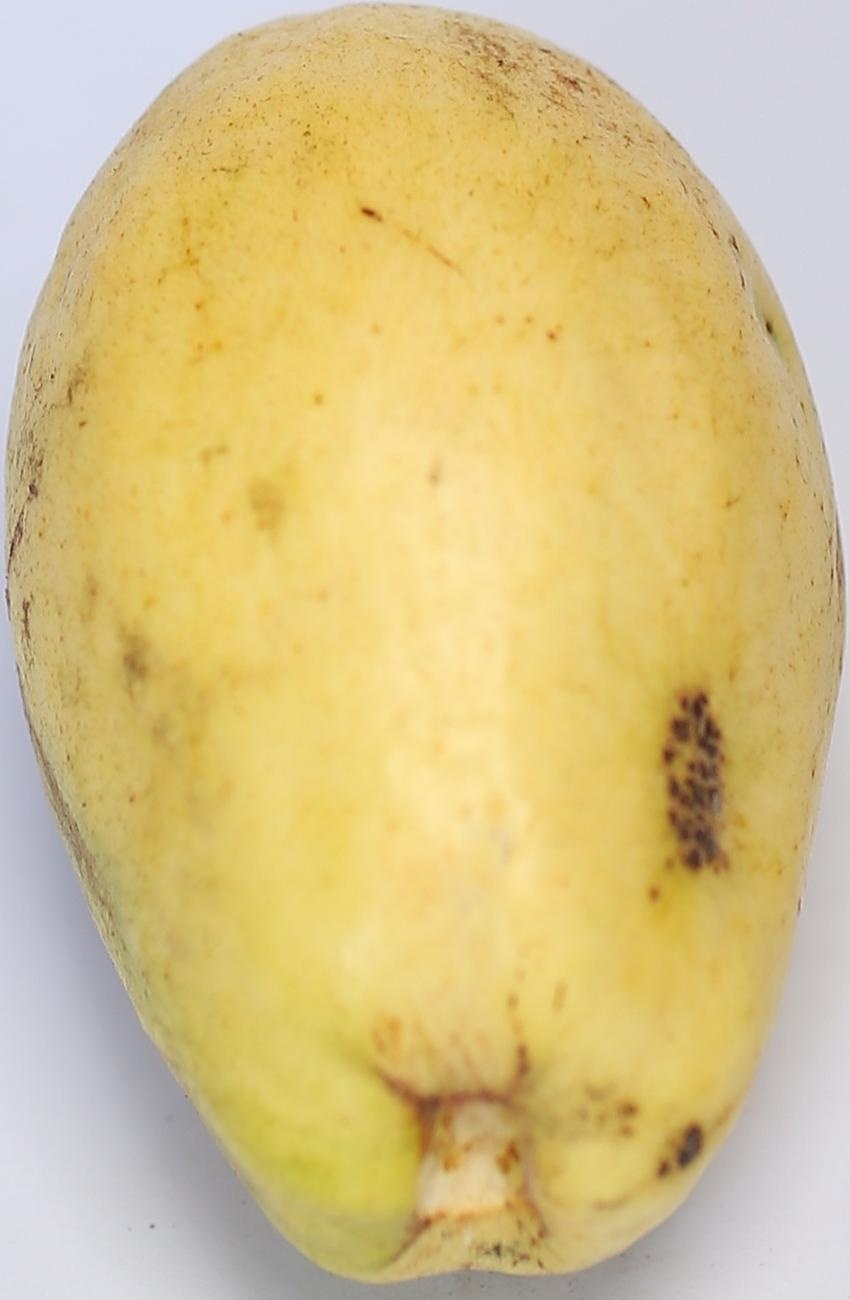
Maturity: ripe
Variety: thadhrami